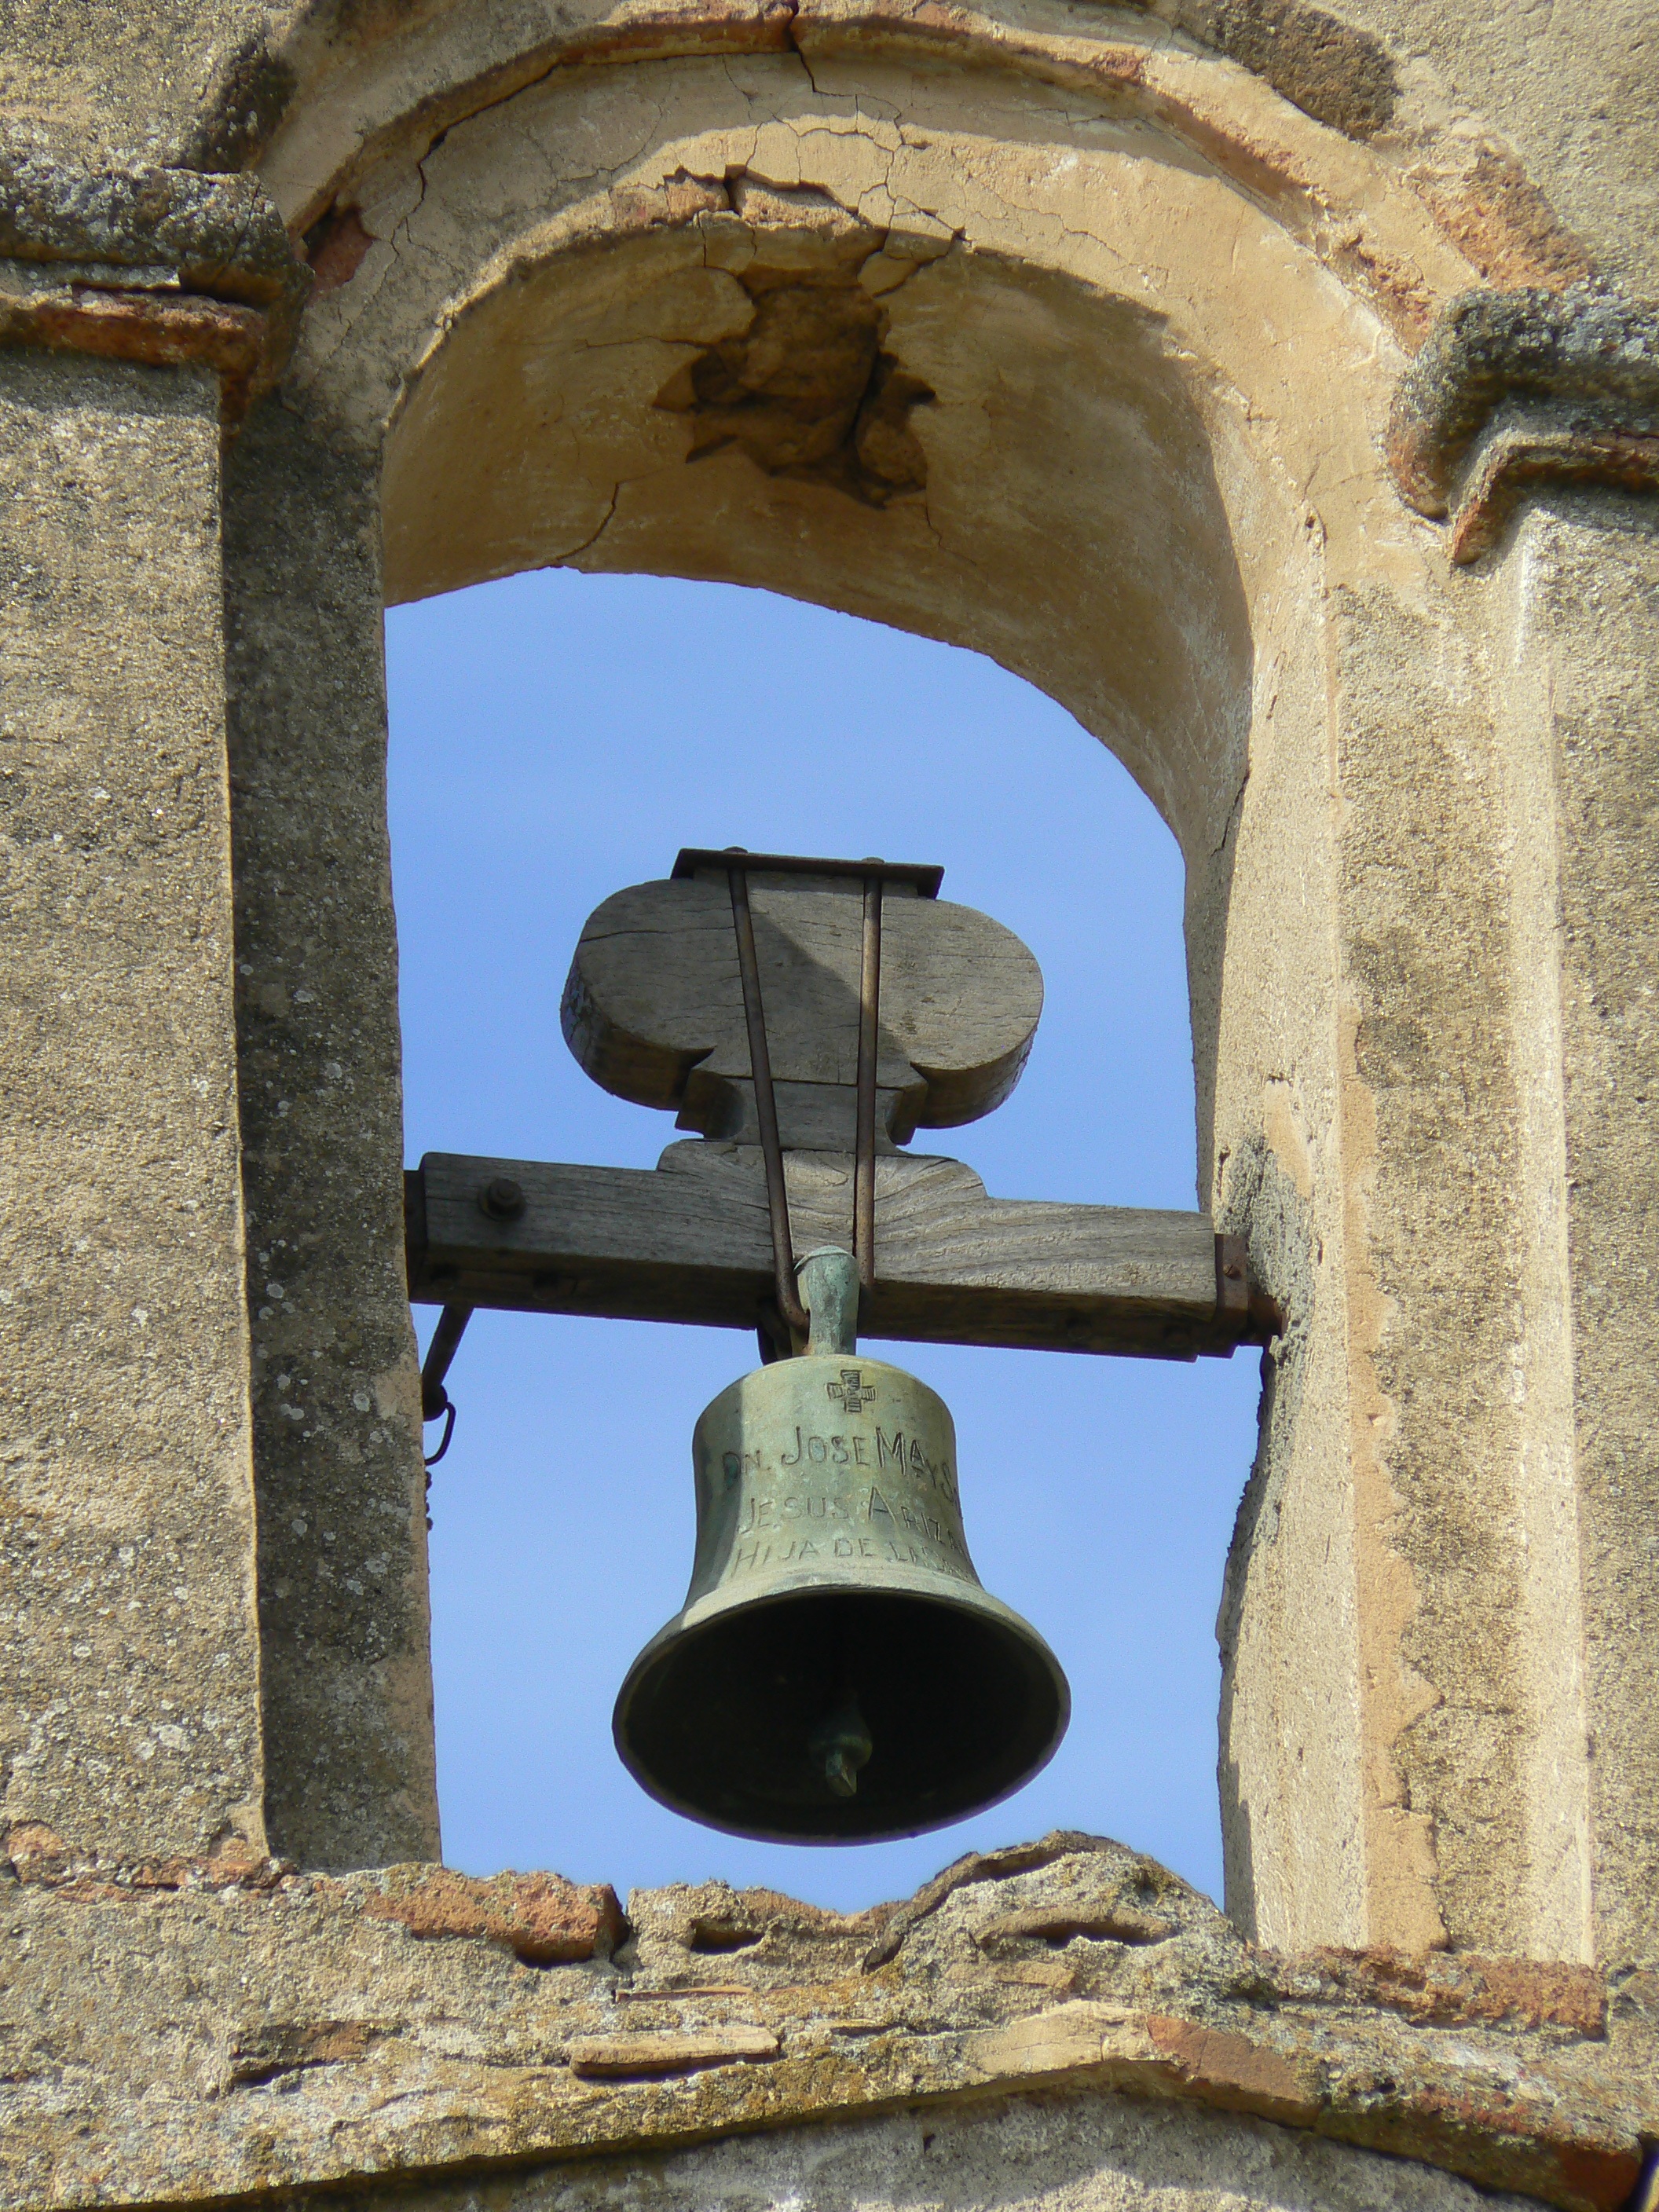
structure, old, bell, old building, musical instrument, church bell, bell tower, temple, hermitage, traditional, campaign, bulrush, ancient history